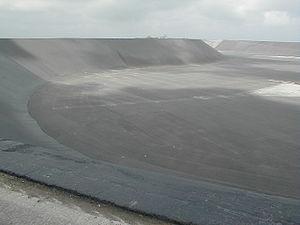
La centrale hydroélectrique de Goldisthal est une centrale hydroélectrique de pompage allemande, dans les Monts de Thuringe sur le cours supérieur de la rivière Schwarza, sur le territoire de la commune de Goldisthal, dans l'arrondissement de Sonneberg en Thuringe.